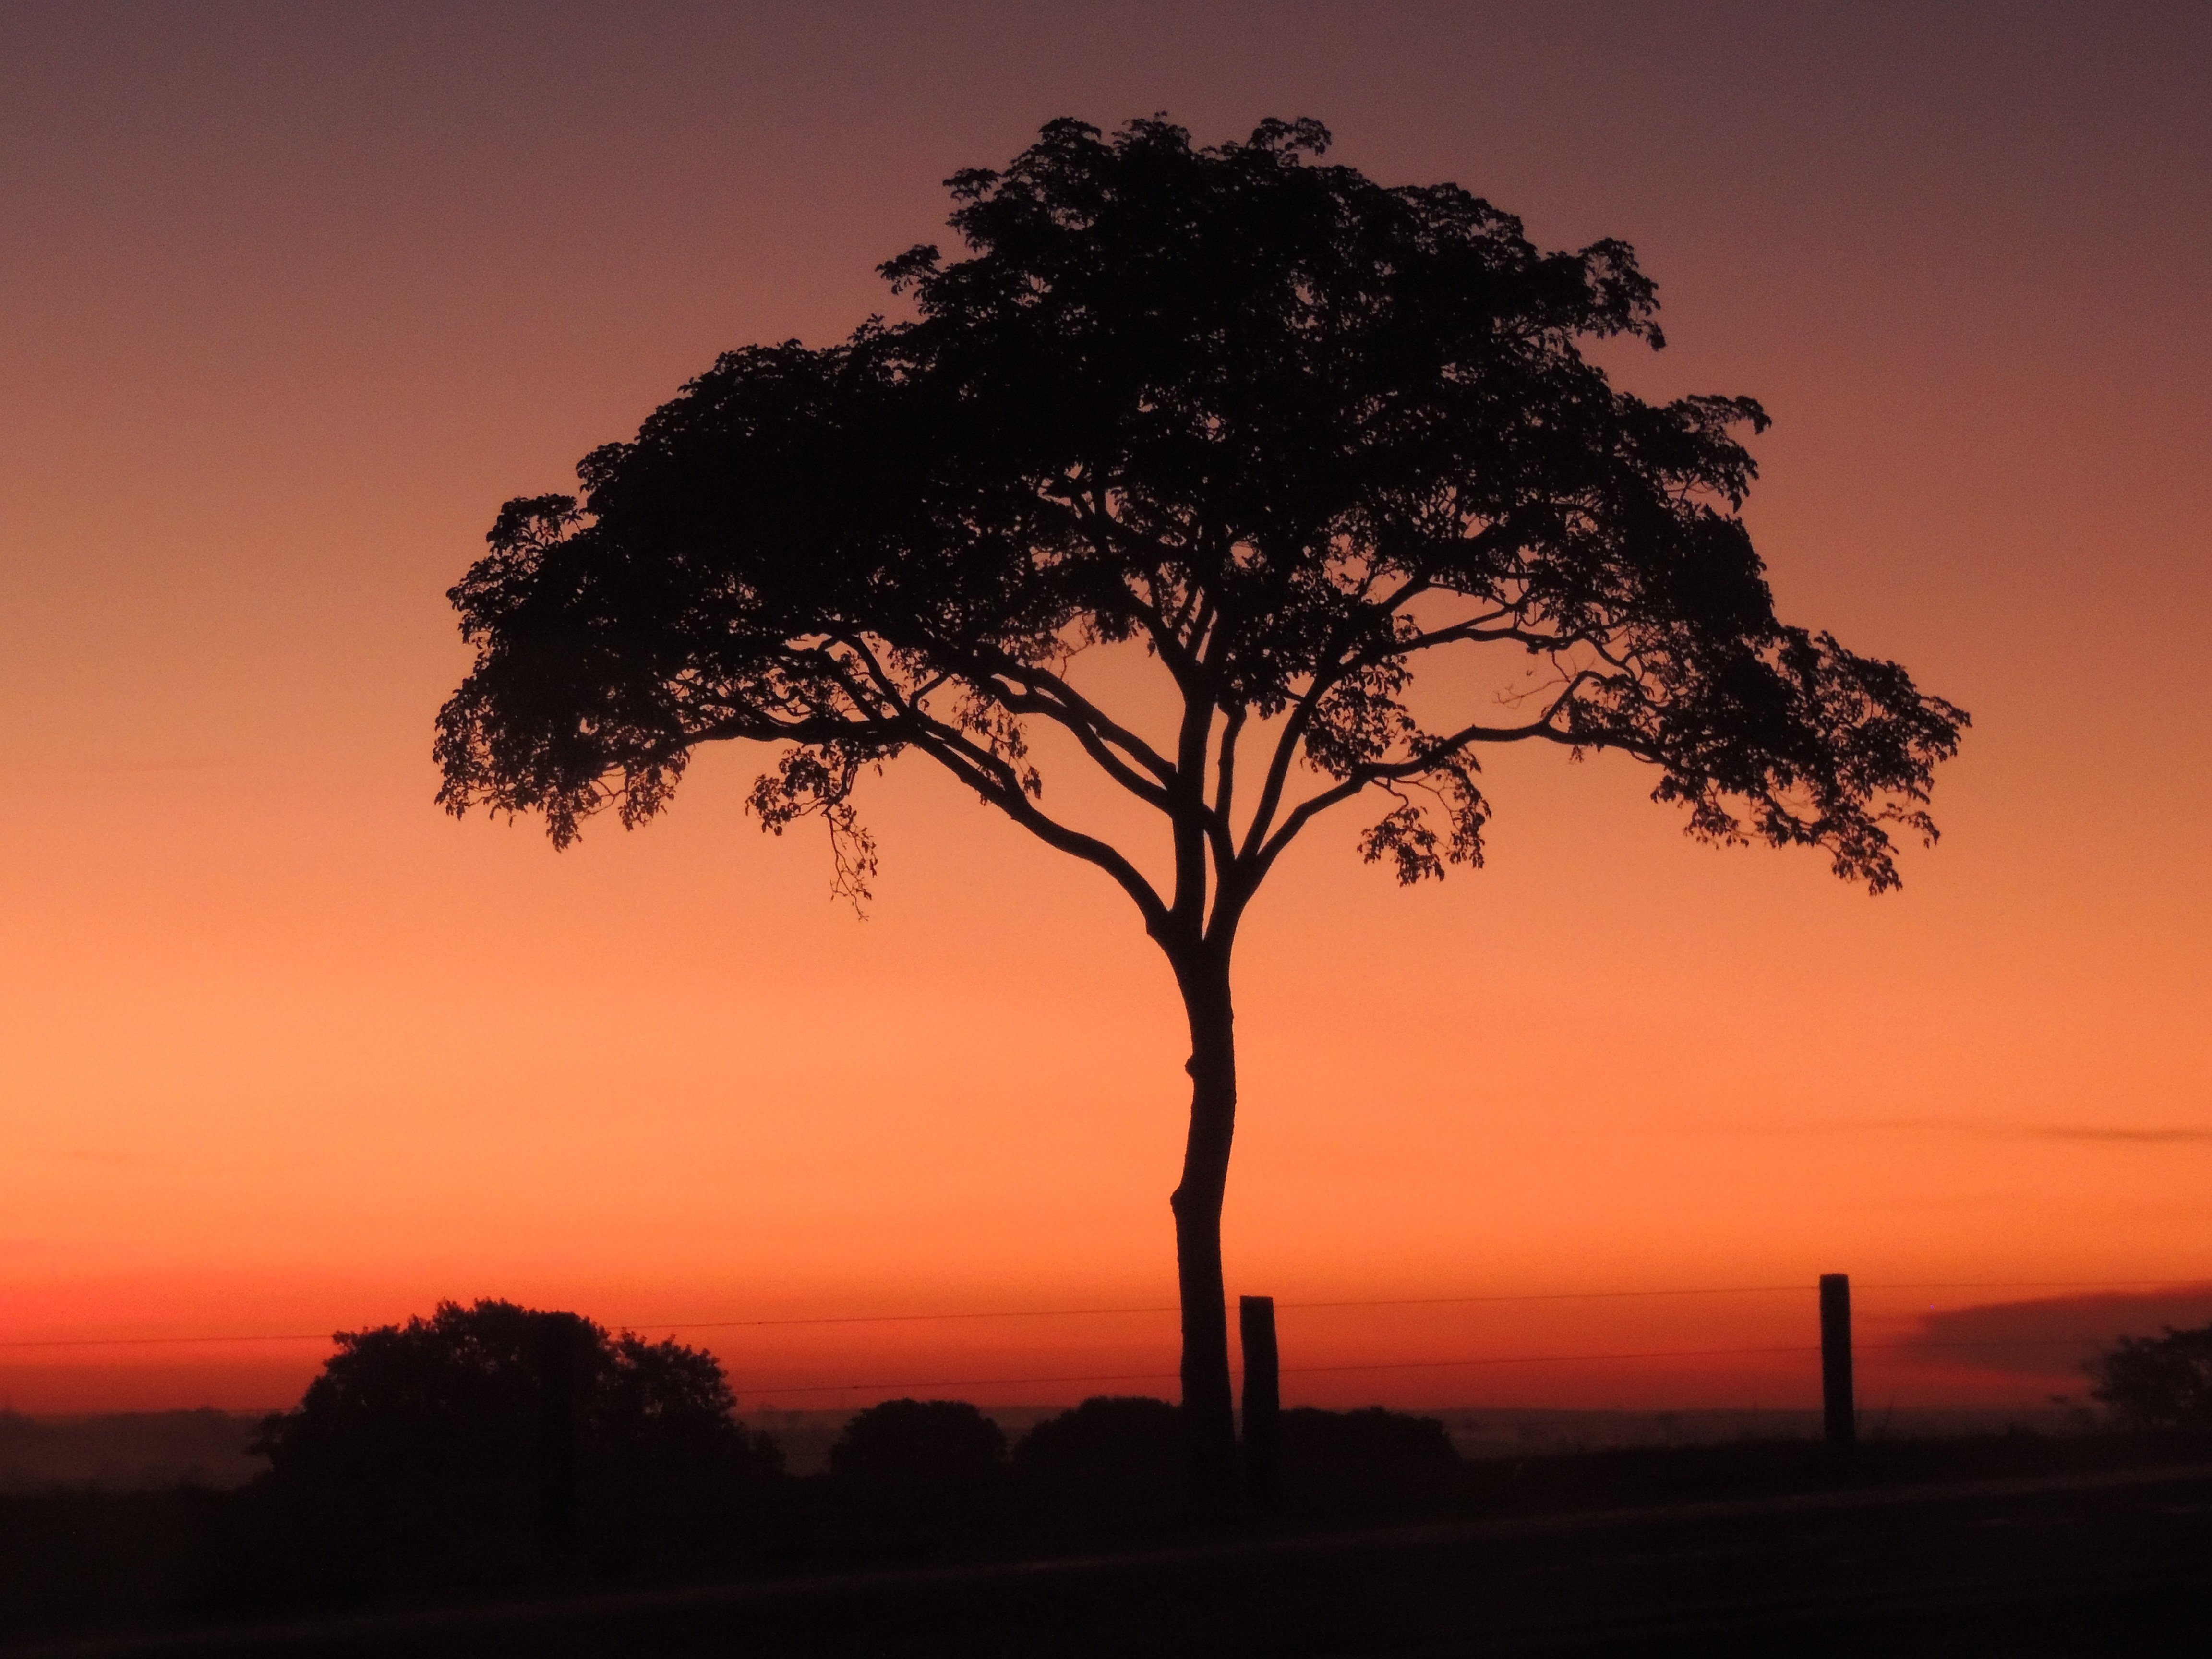
tree, horizon, silhouette, cloud, plant, sky, sunrise, sunset, field, morning, dawn, dusk, evening, twilight, savanna, afterglow, atmospheric phenomenon, woody plant, red sky at morning, arecales